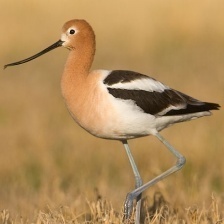
Species: AMERICAN AVOCET
Scientific name: PSITTACULA EUPATRIA